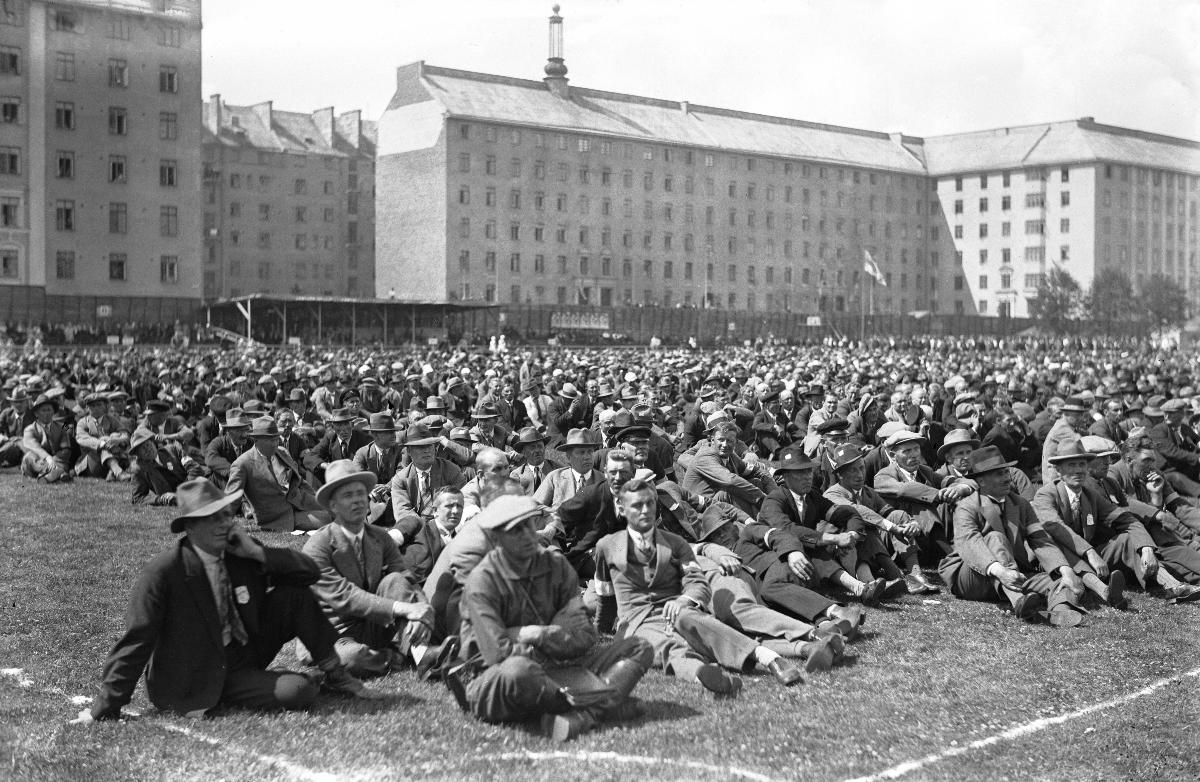
Talonpoikaismarssi
Bondetåget; The Peasant March
sisällön kuvaus: Talonpoikaismarssi saapuu Helsinkiin 6.7.1930. Lapuan miehet lepotauolla Helsingin pallokentällä. content description: The Peasant March arrives in Helsinki 6.7.1930. Lapua men resting on Helsinki ball field innehållsbeskrivning: Bondetåget anländer till Helsingfors 6.7.1930. Lappomännens vilostund på Helsingfors bollplan.
Kuvaaja: Sundström, Hugo, kuvaaja
Vuosi: 1930
Paikka: Suomi, Uusimaa, Helsinki
Aiheet: mielenosoitukset; marssit; talonpojat; äärioikeistolaisuus; lapuanliike; HBL; demonstrations (activism); far right; Lapua movement; demonstrations; peasants; march; far-right extremism; demonstrationer (meningsyttringar); högerextremism; Lapporörelsen; demonstrationer; bönder; lapporörelsen